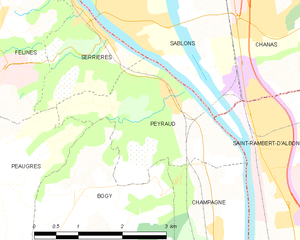
Carte des communes françaises: Peyraud